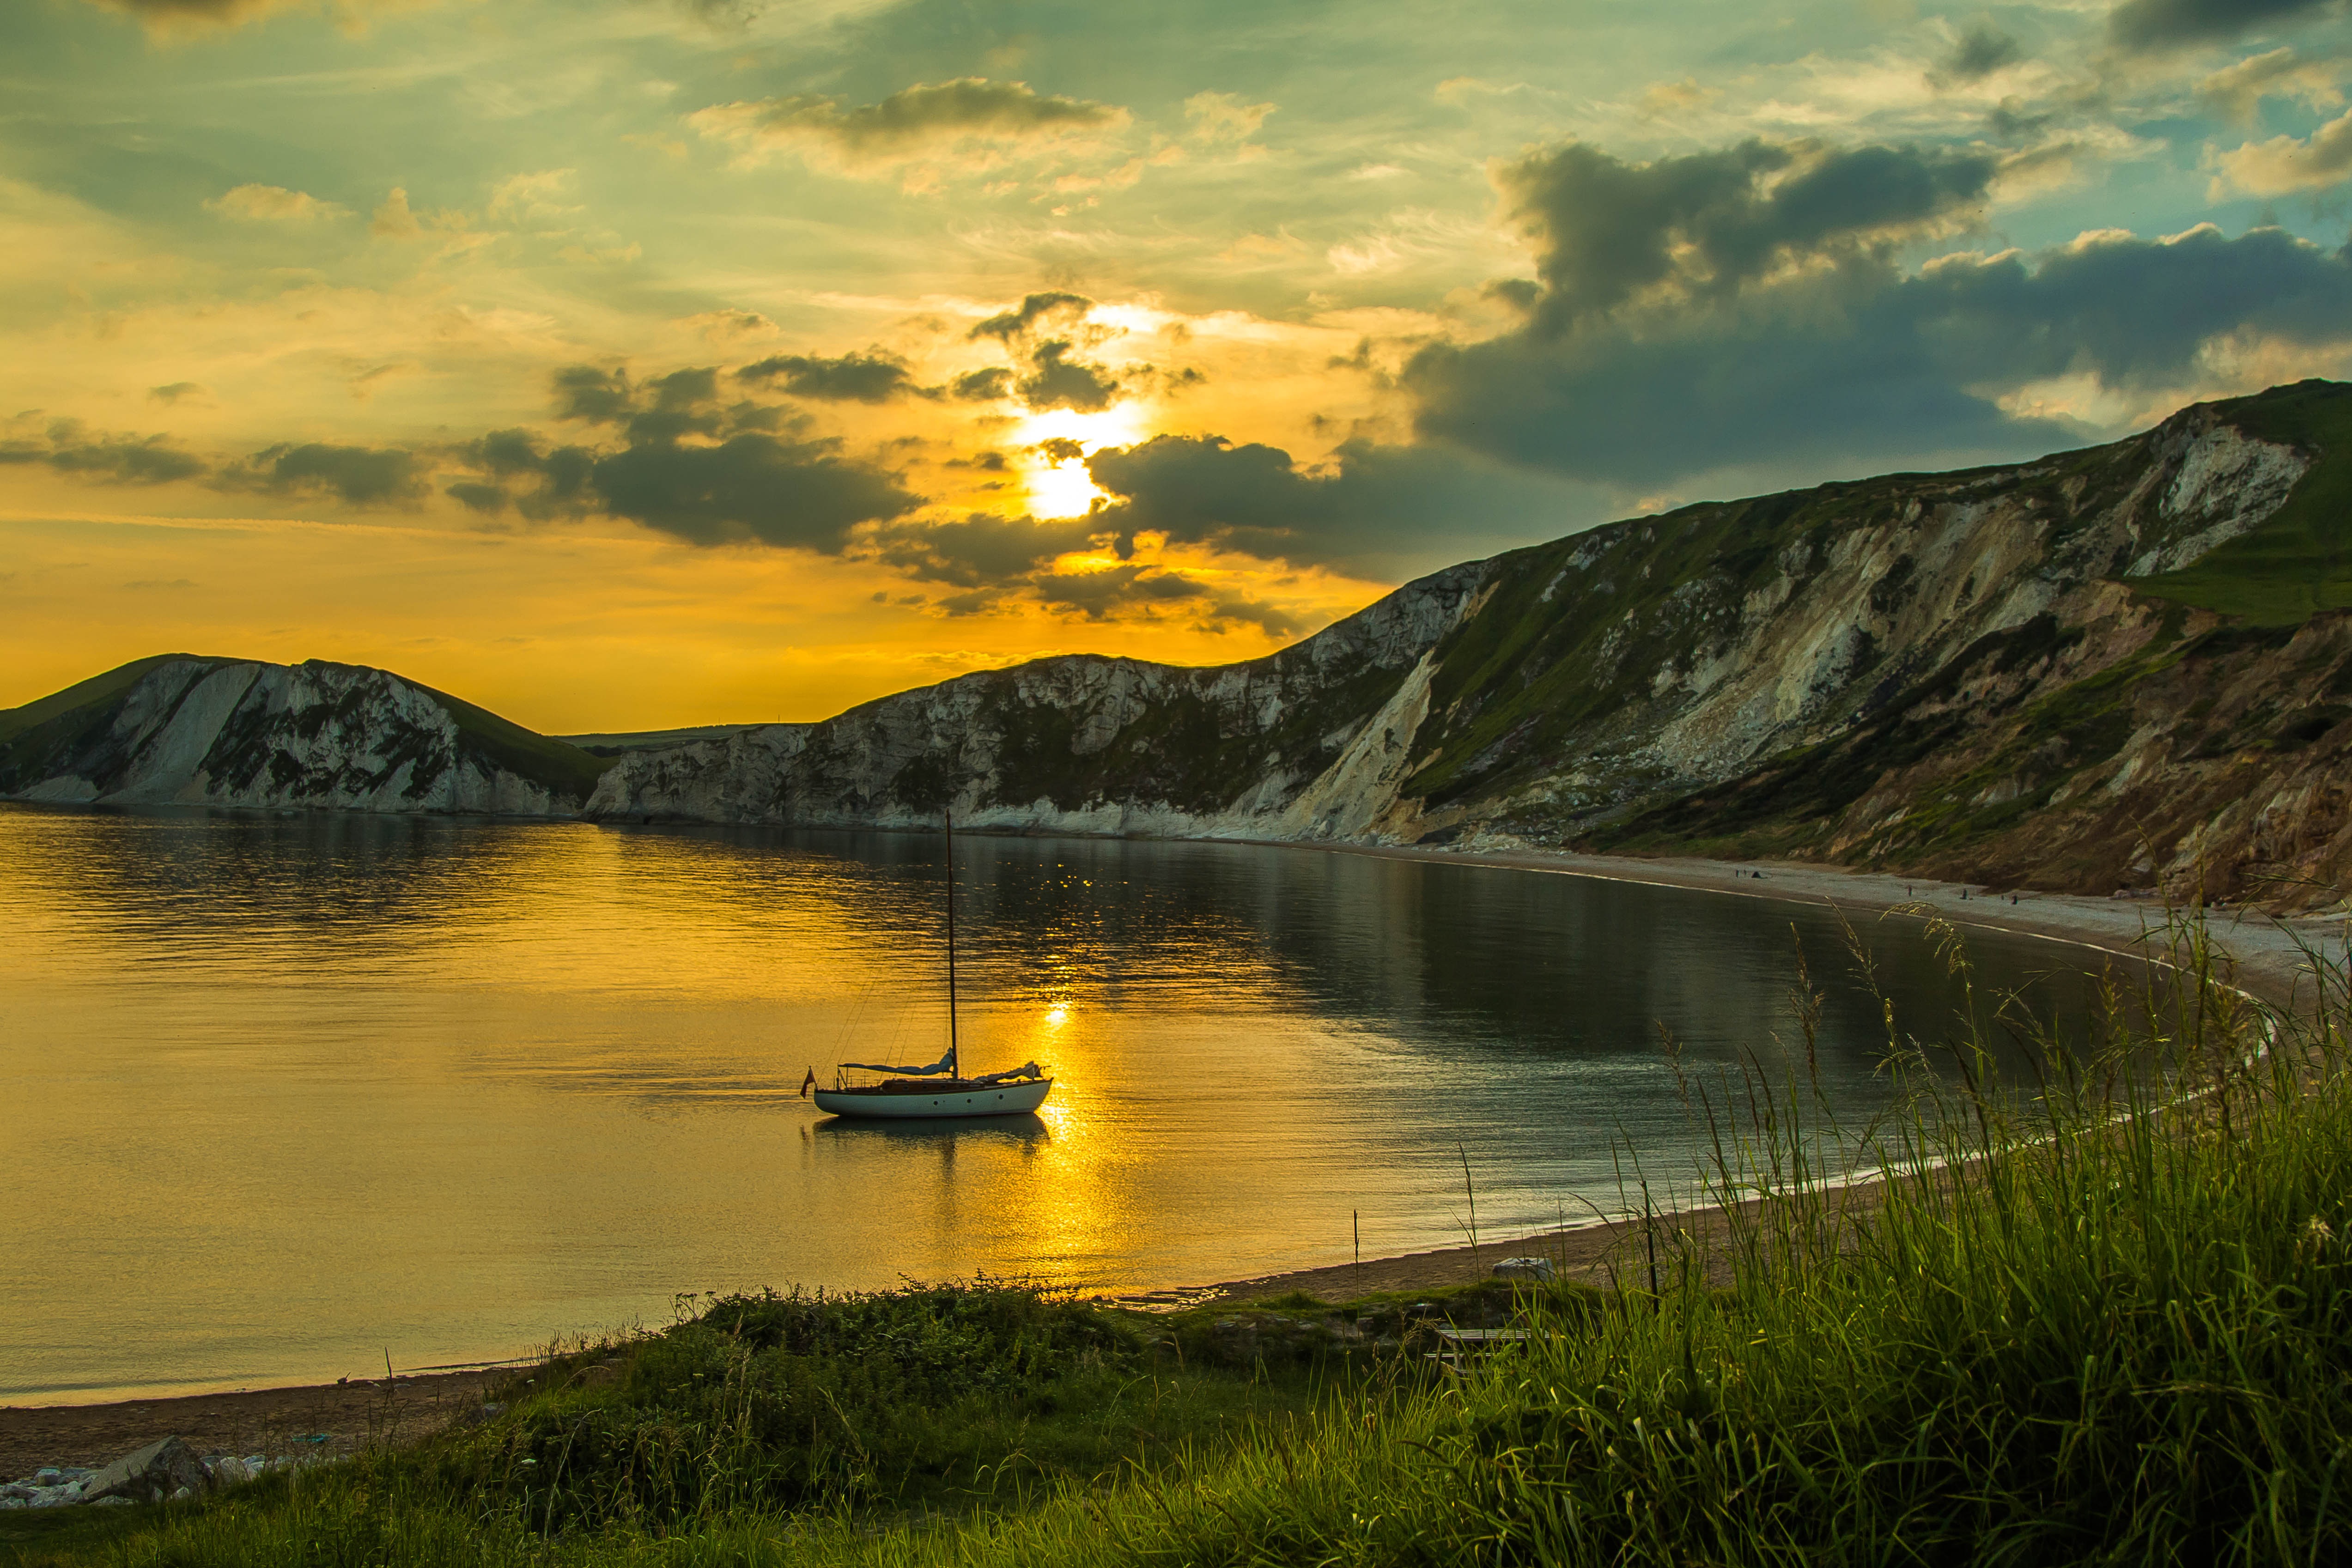
landscape, sea, coast, water, nature, ocean, mountain, cloud, sunrise, sunset, sunlight, morning, hill, shore, lake, dawn, river, dusk, evening, reflection, bay, fjord, reservoir, highland, body of water, loch, worbarrow bay, atmospheric phenomenon